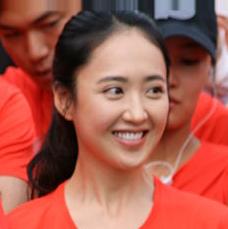
Age: 28